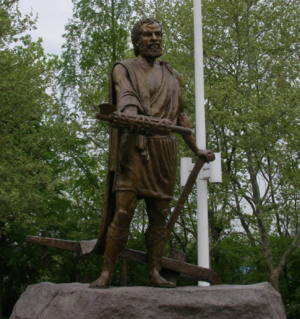
L’histoire de l'agriculture est l'histoire de la domestication des plantes, des animaux et du développement, par les êtres humains, des techniques nécessaires pour les cultiver ou les élever, puis de la modification des écosystèmes cultivés, transformés en agroécosystèmes. L'agriculture est apparue indépendamment dans différentes parties du monde lors de la Révolution néolithique, il y a parfois plus de dix mille ans. On peut supposer que cela a débuté par une agriculture de subsistance. Puis, peu à peu, s'est créée une agriculture de production et de négoce.